Carmelita González

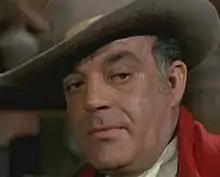
Eduardo Fajardo in "Django" (1966)

Gonzalez was born in Mexico City on July 11, 1928. Her father insisted upon her earning a college degree in Industrial relations but González studied English and French in the United States. He initially opposed her desire to work in field of drama but won the approval of her mother and appeared in the movie "Bésame mucho". González was married briefly to Eduardo Fajardo with whom she bore a daughter, Paloma del Rocío.